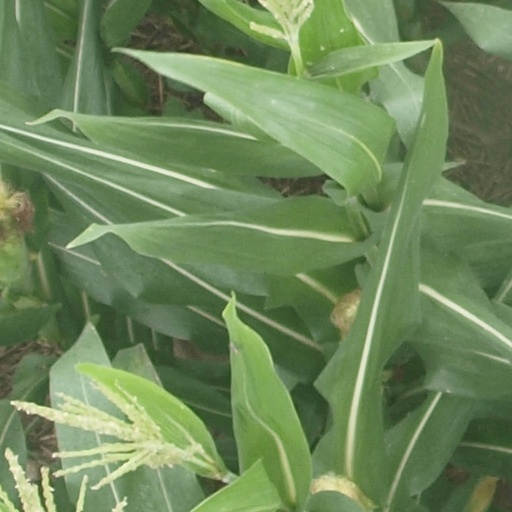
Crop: maize; corn